Renate Feyl

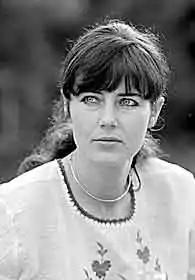
Renate Feyl in 1975 (photograph, Guenter Prust)

Born in Prague (at that time Protectorate of Bohemia and Moravia), she grew up in Jena and went on to study philosophy at Humboldt University. Since 1970, Feyl has lived in Berlin working as a freelance writer.